My Cat Likes to Hide in Boxes

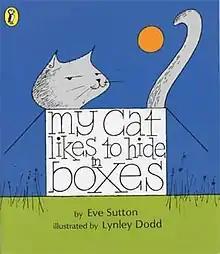
2010 Puffin Books edition

My Cat Likes to Hide in Boxes is a New Zealand children’s book by Eve Sutton and Lynley Dodd, who are cousins by marriage. The book was first published in 1974 and won the 1975 Esther Glen Award.